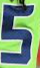
Number: 5